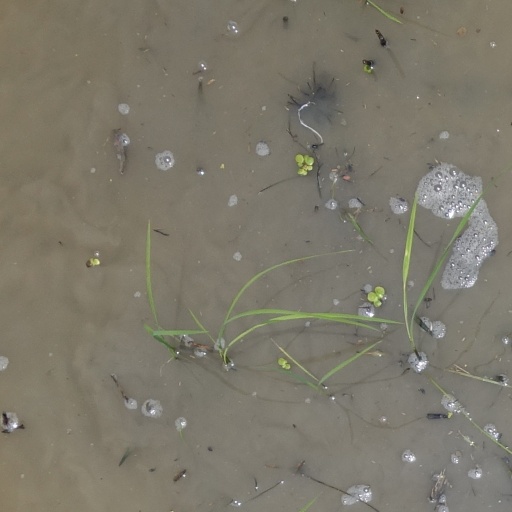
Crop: rice